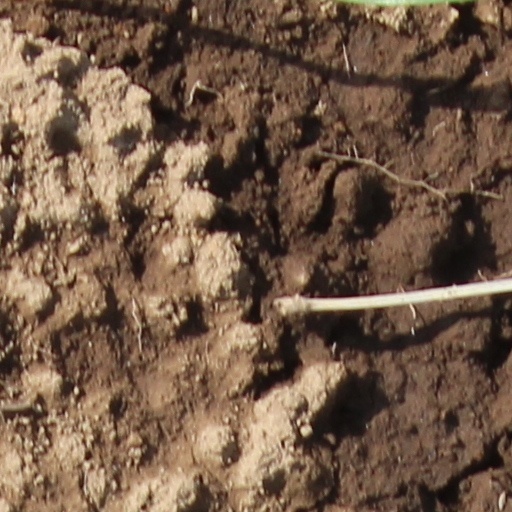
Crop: wheat